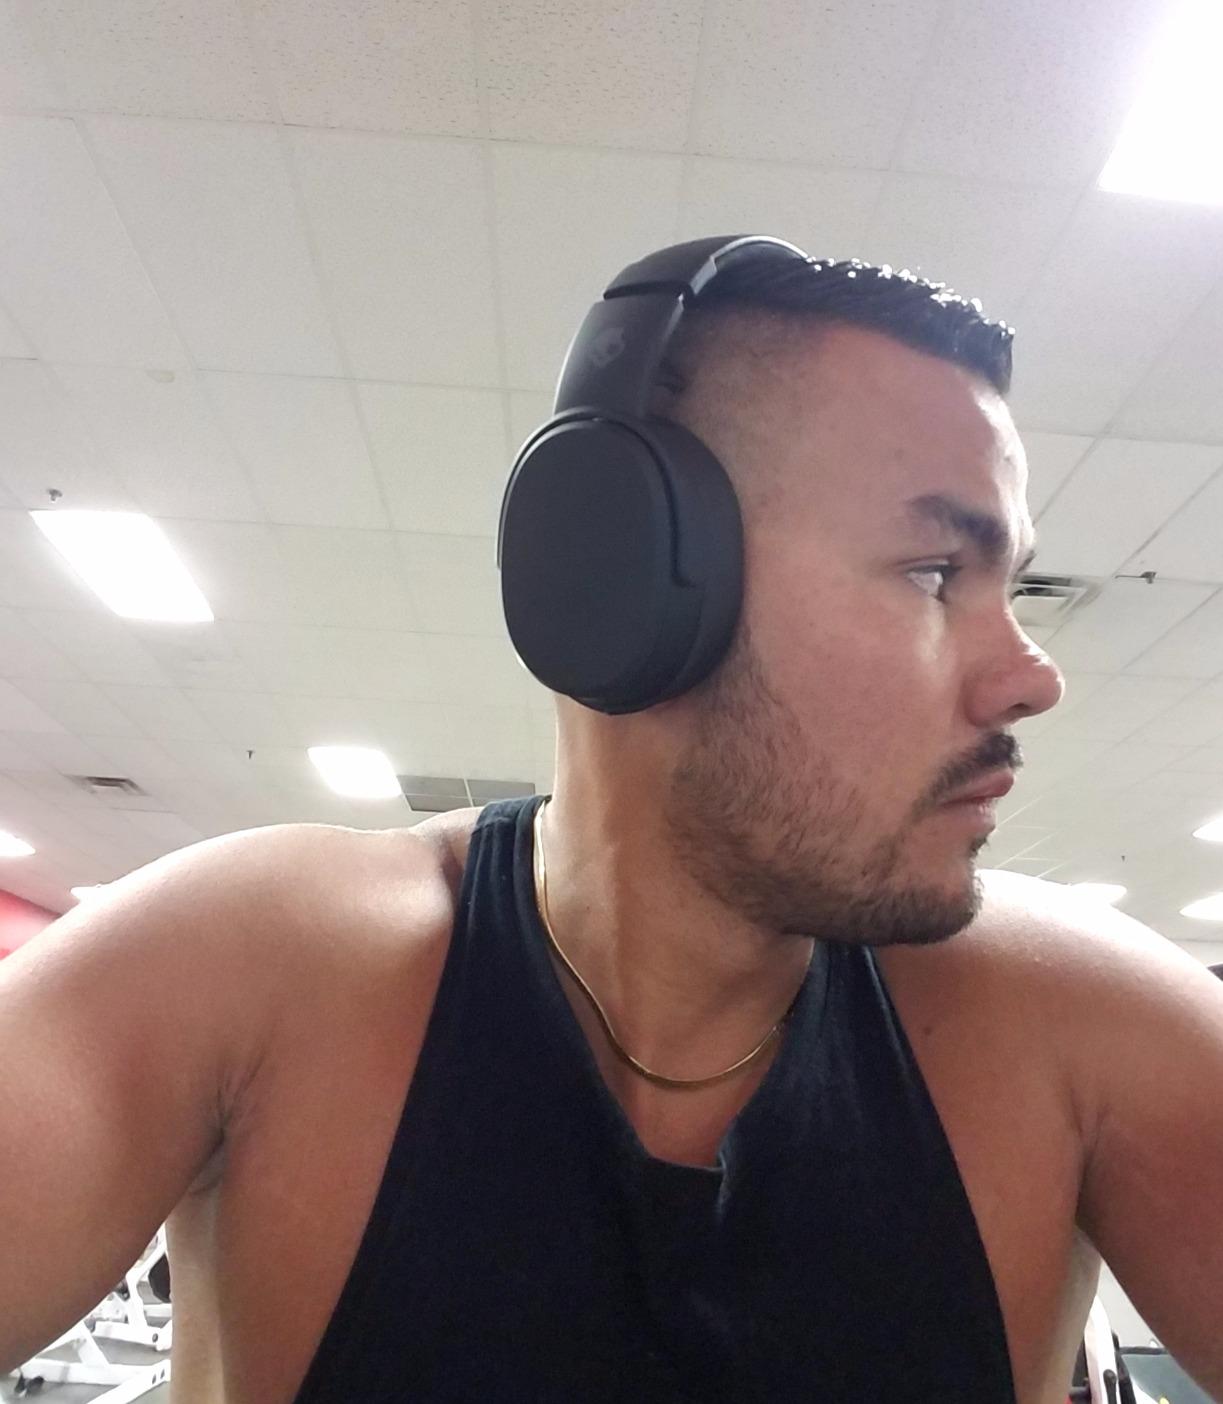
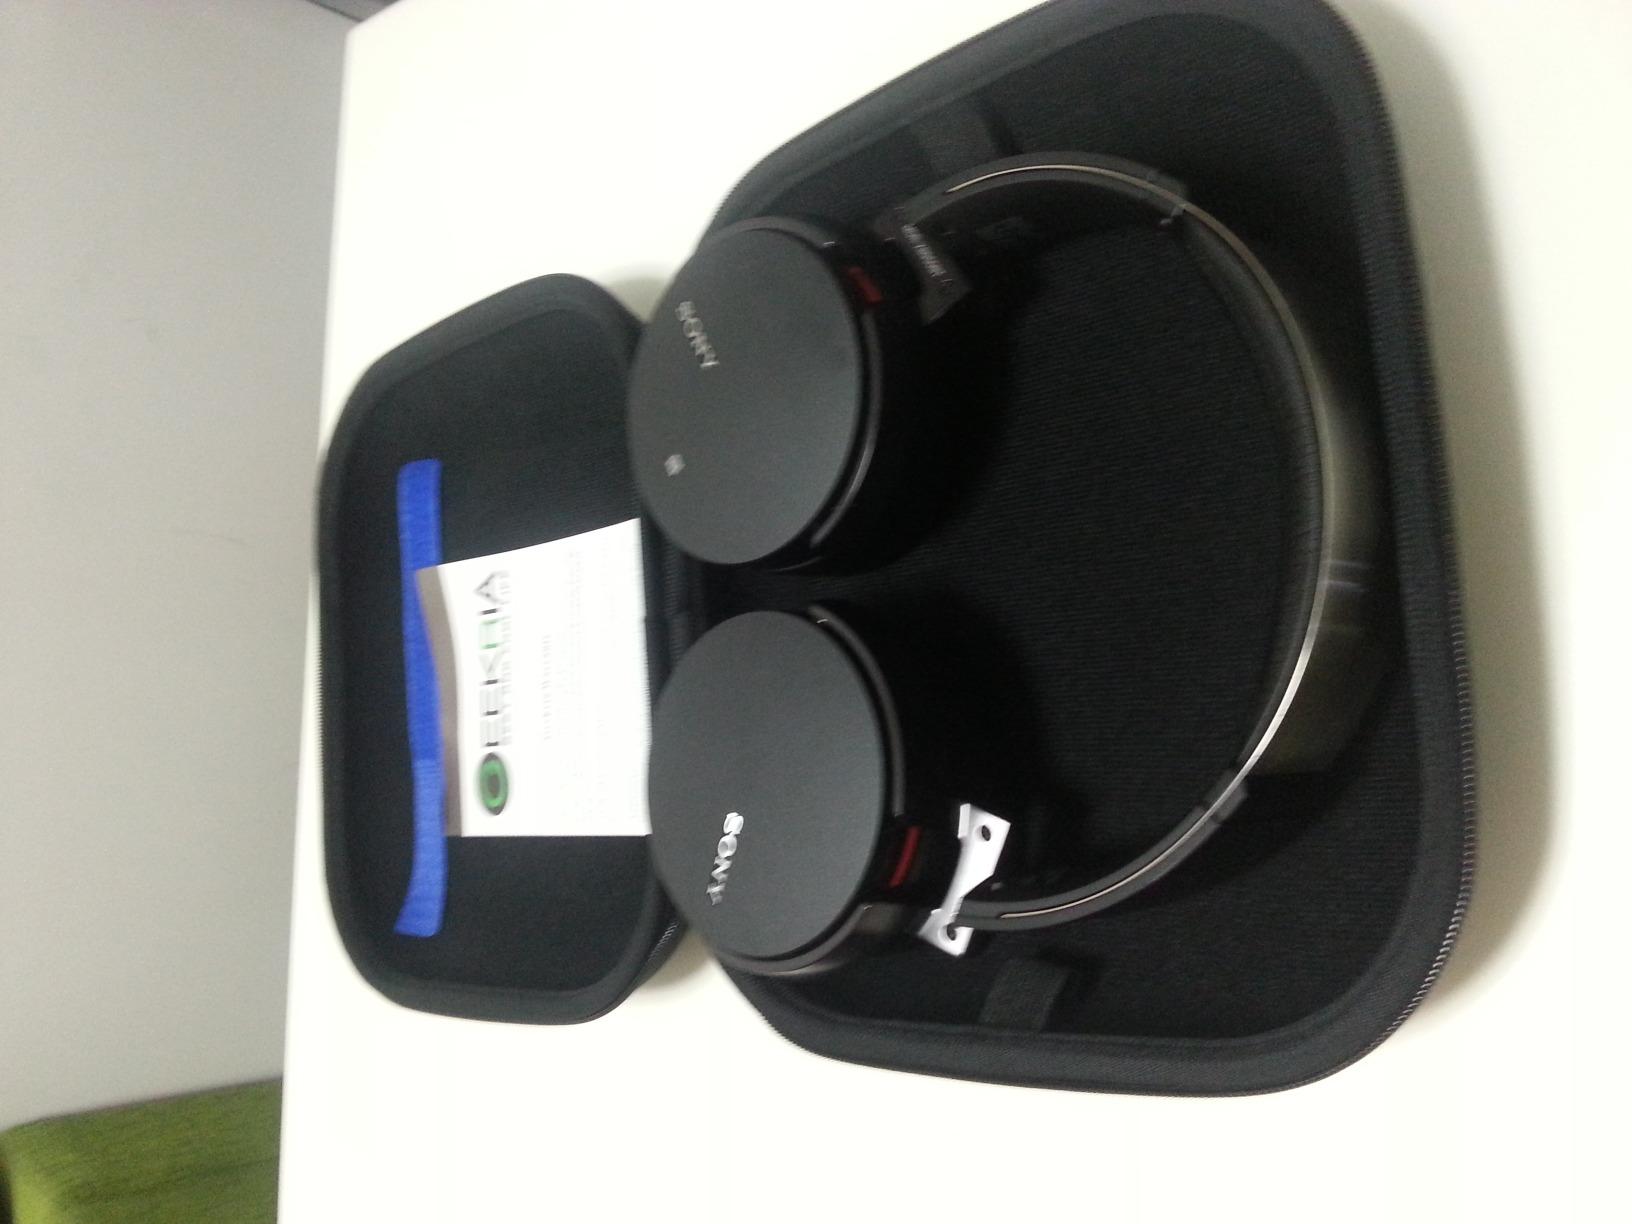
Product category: headphones
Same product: no